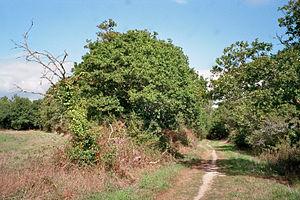
La compagnie des chemins de fer du Morbihan, en 1892, se voit confier par le conseil général du Morbihan la construction et l'exploitation d'un réseau de voies ferrées d'intérêt local, à écartement métrique, qui à son apogée, en 1921, totalise 402 km sur le Morbihan et 120 km sur l'ancien département de la Loire-Inférieure.